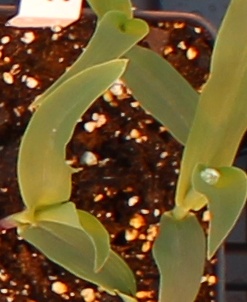
Label: Corn